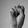
ASL letter: S